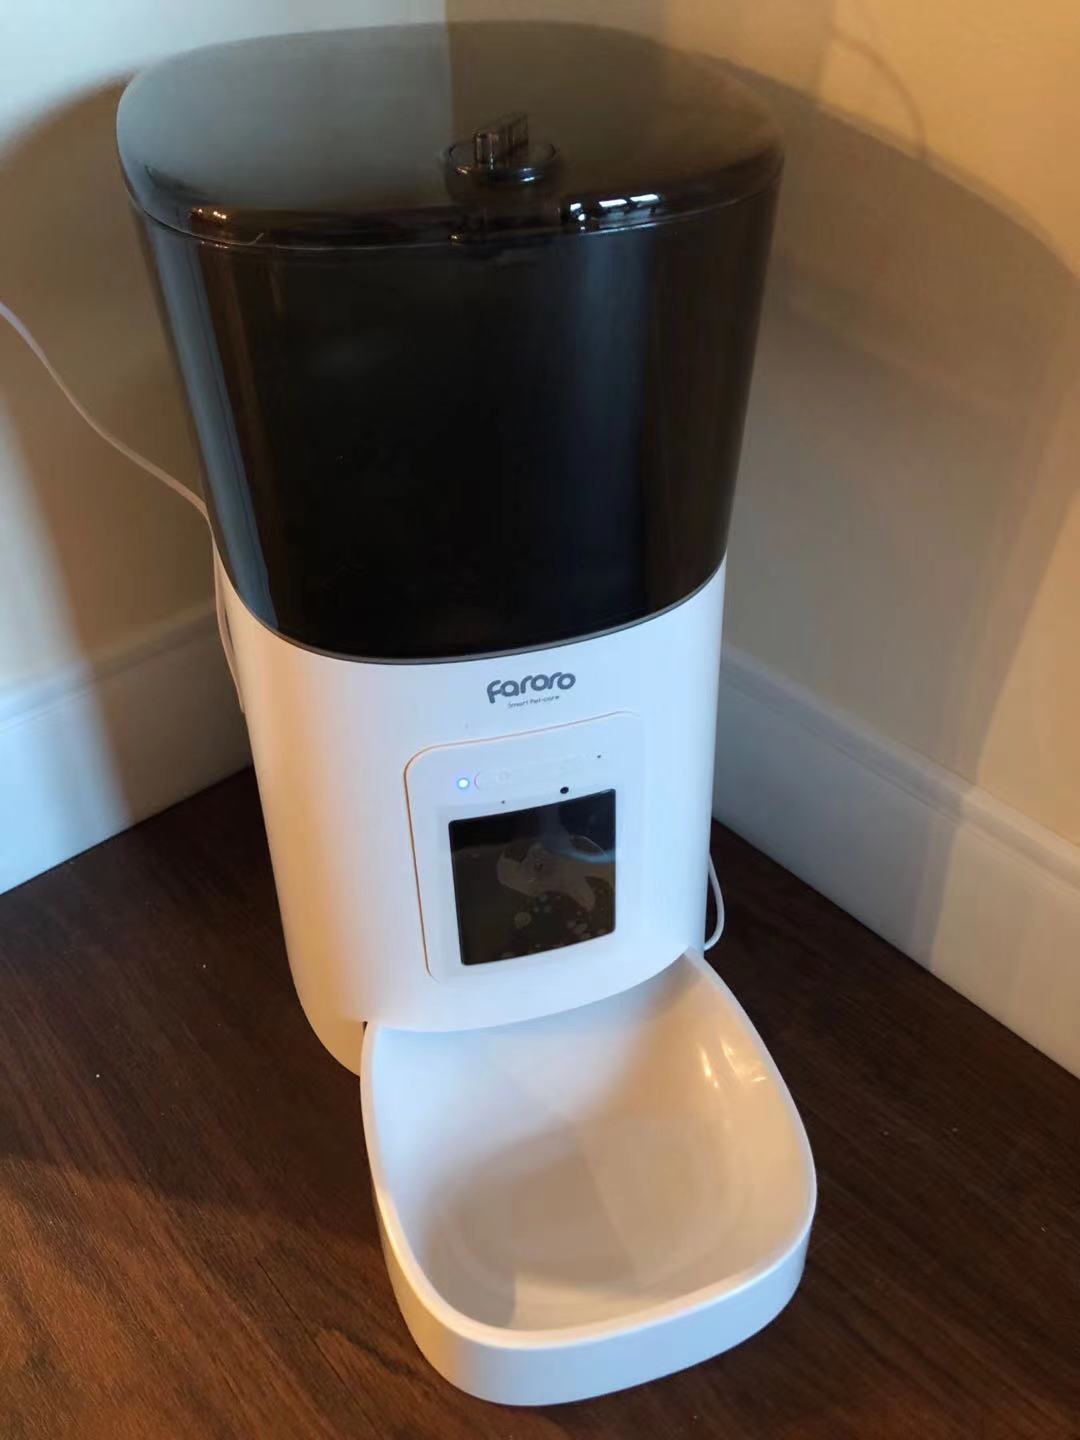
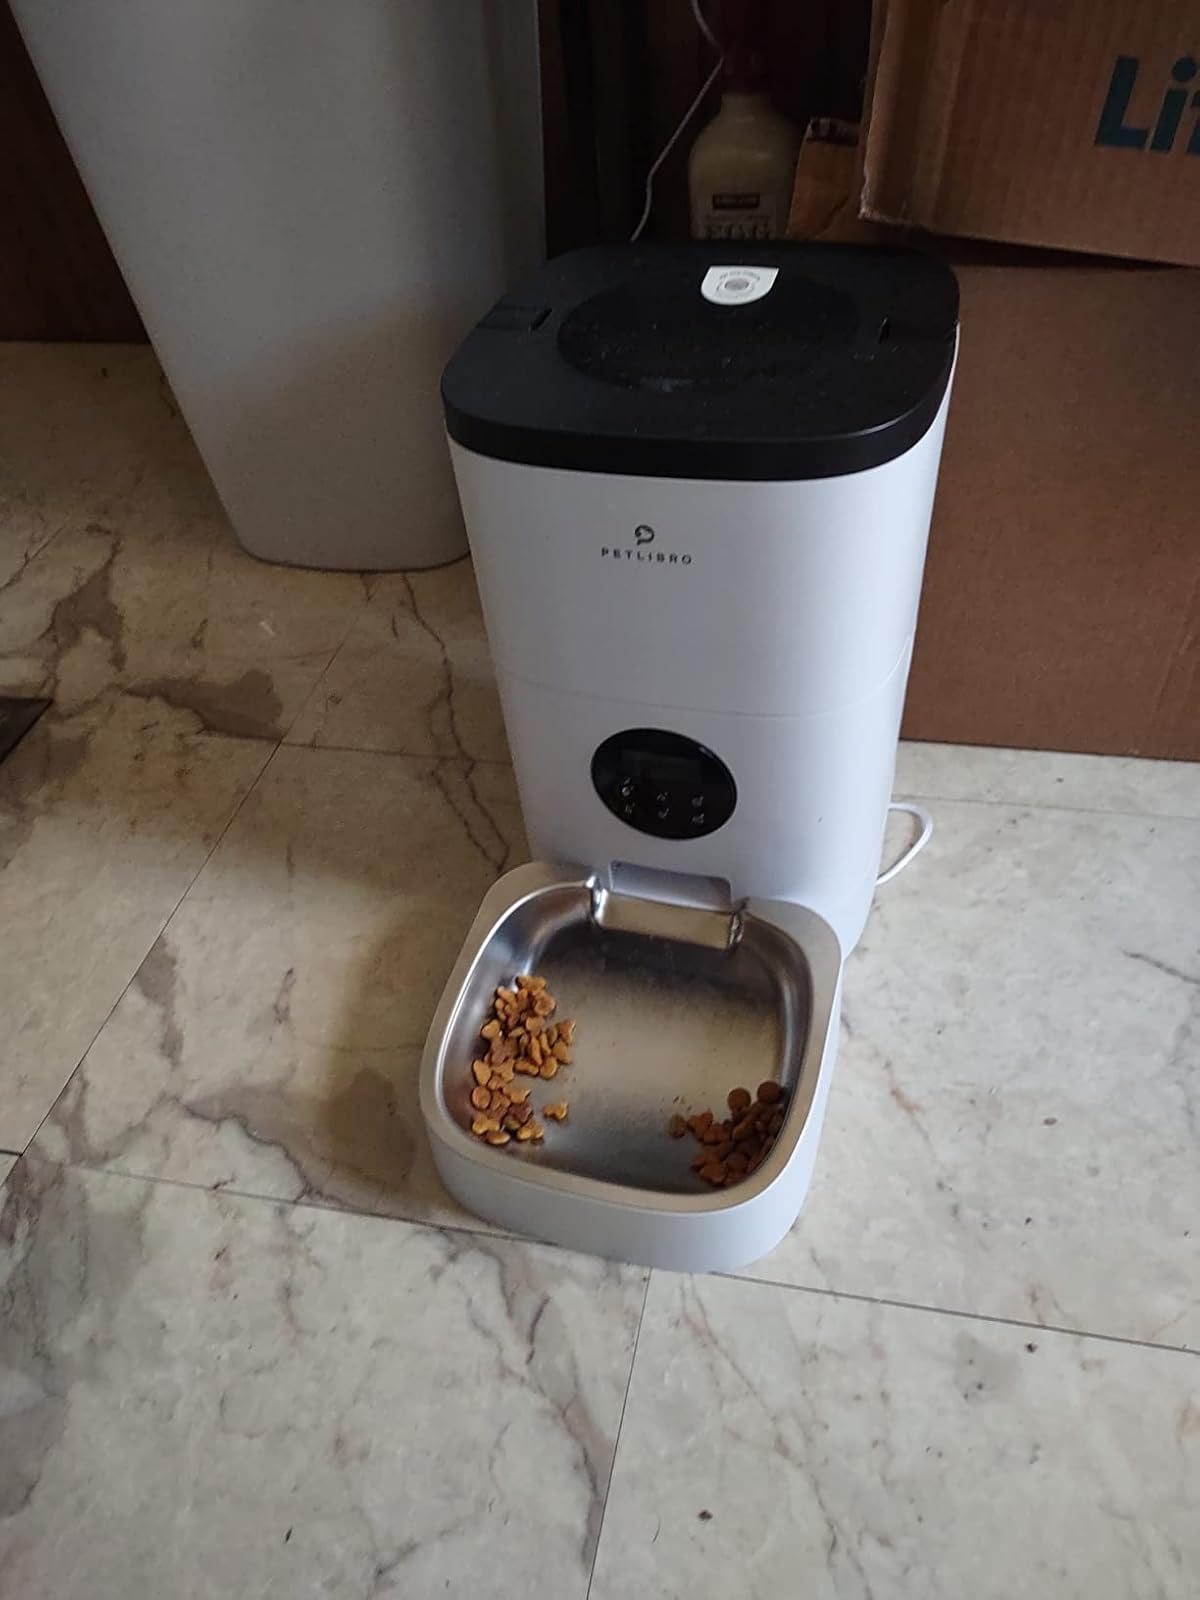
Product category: items_feeder
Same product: no